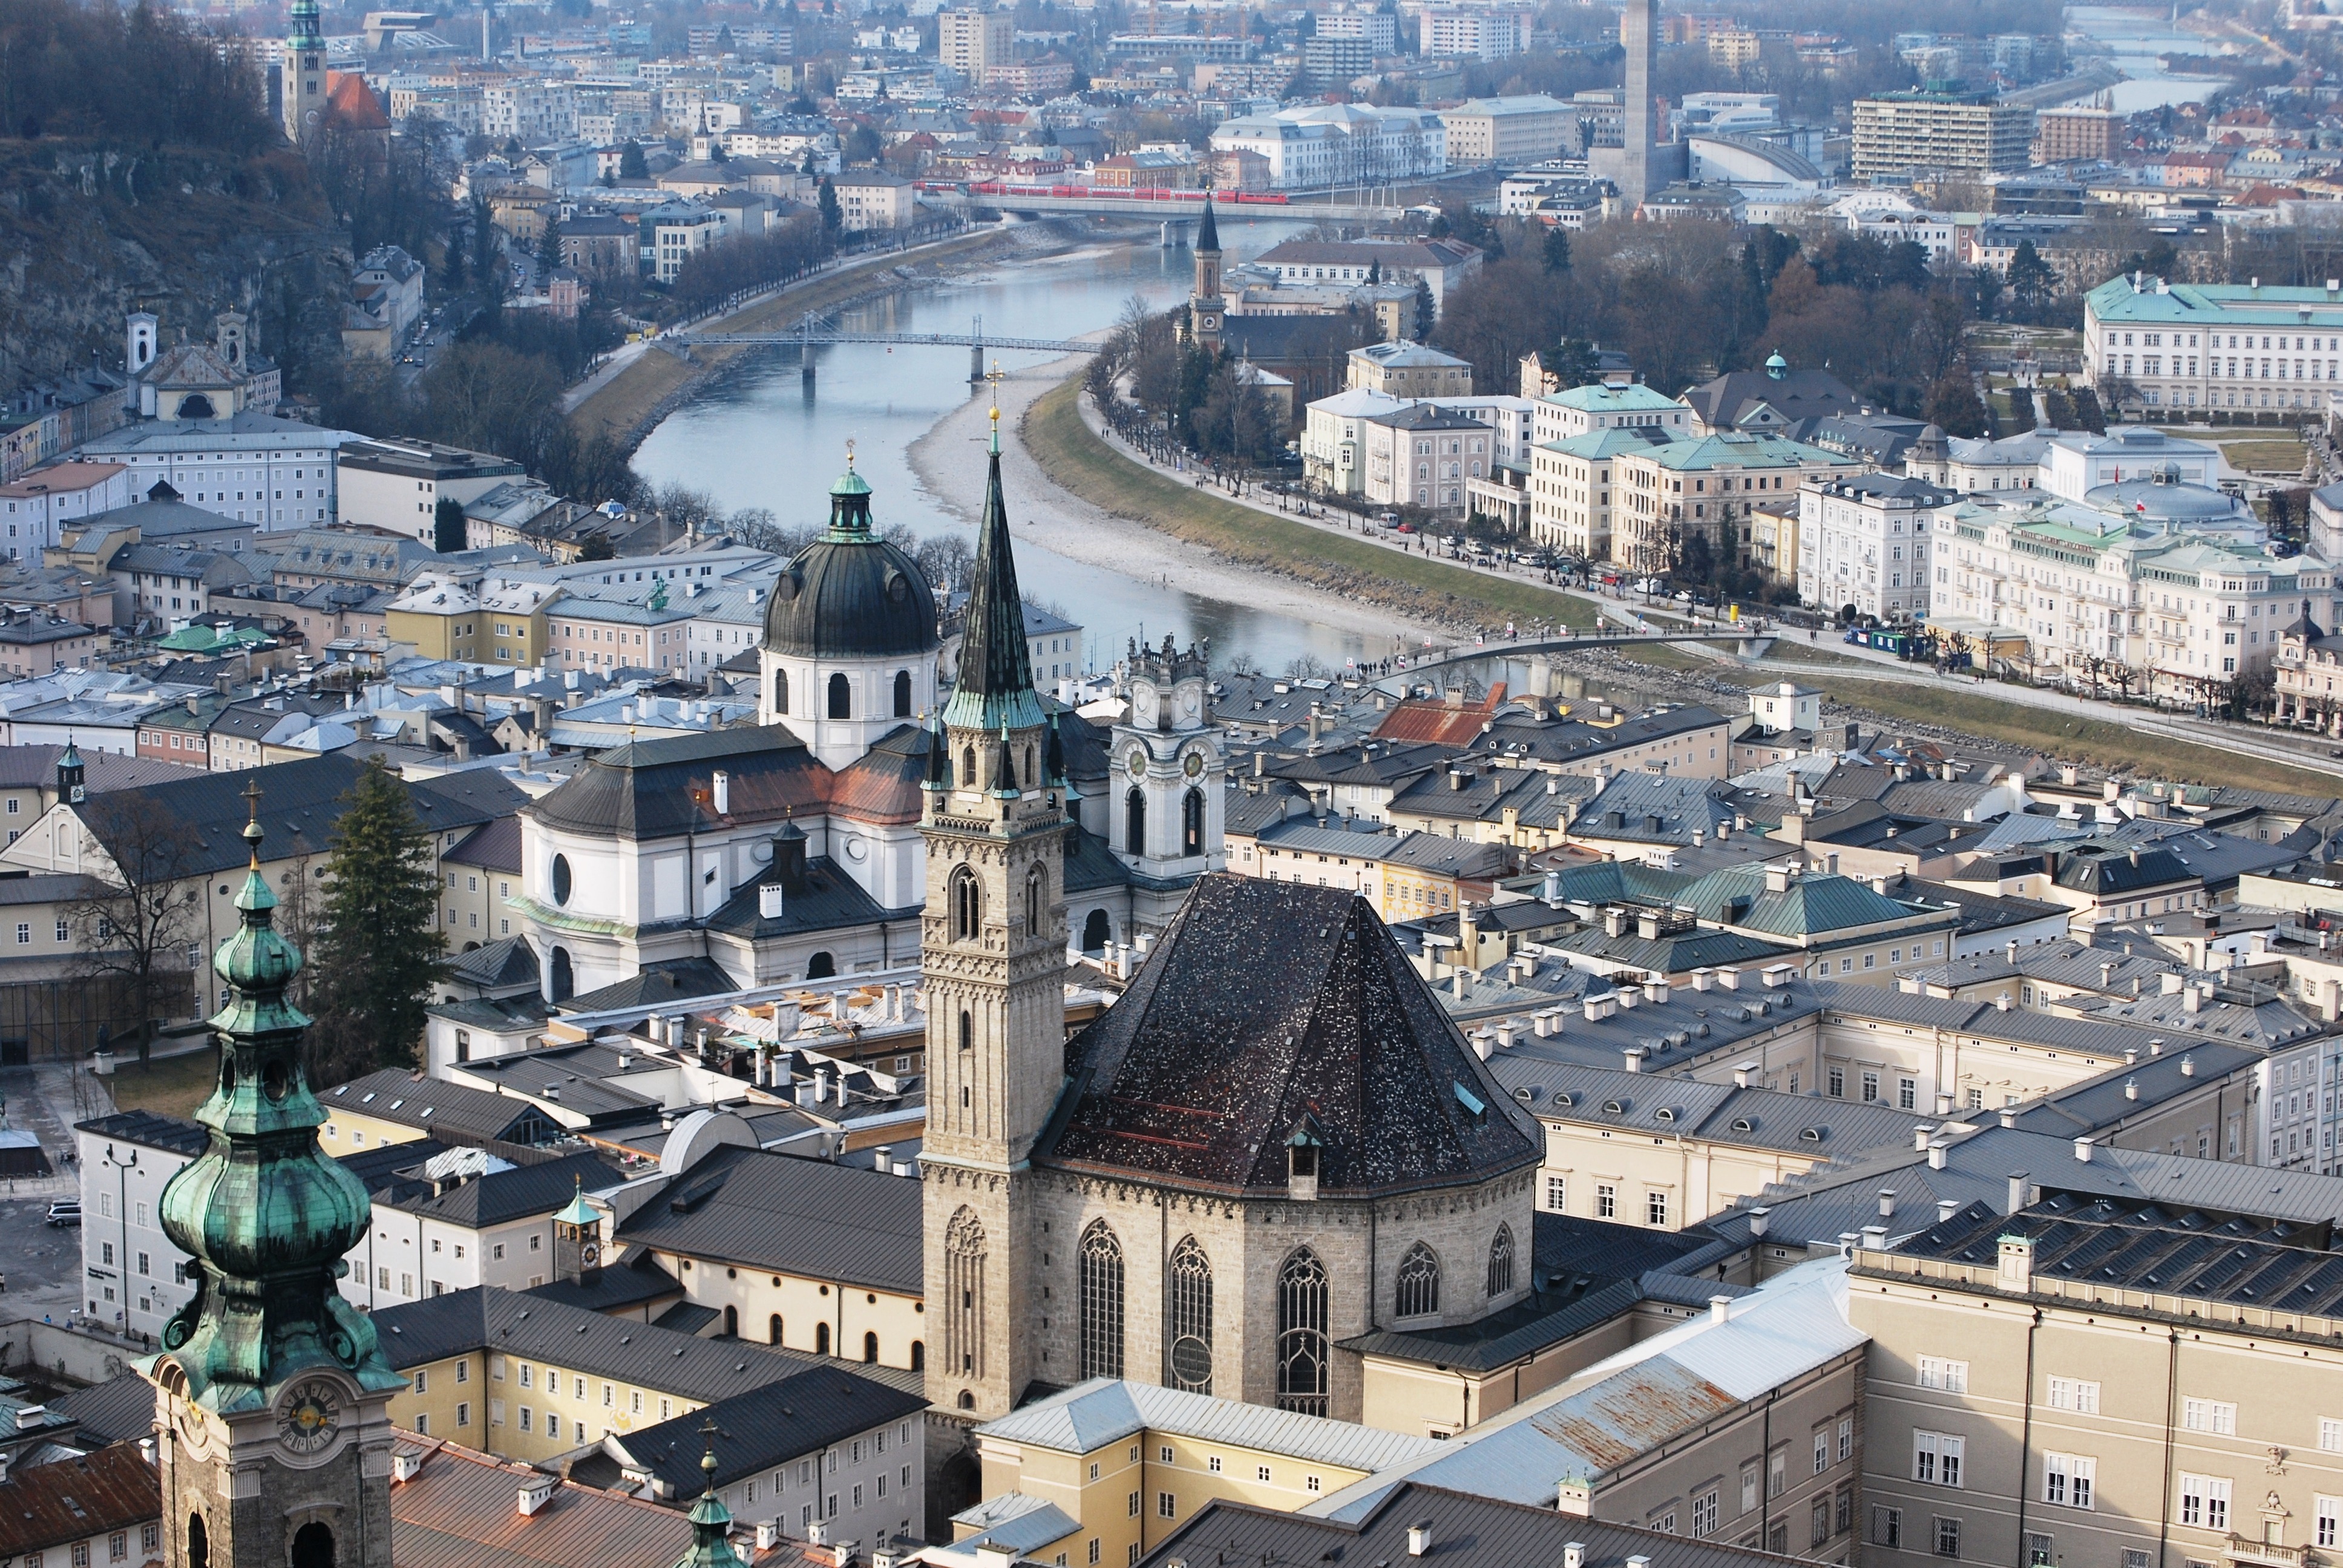
architecture, skyline, town, city, skyscraper, river, cityscape, downtown, europe, landmark, austria, town square, salzburg, metropolis, neighbourhood, bird's eye view, aerial photography, urban area, human settlement